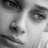
Emotion: sad